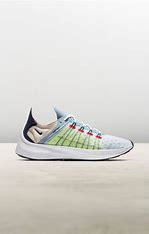
Brand: Nike
Model: Exp X14